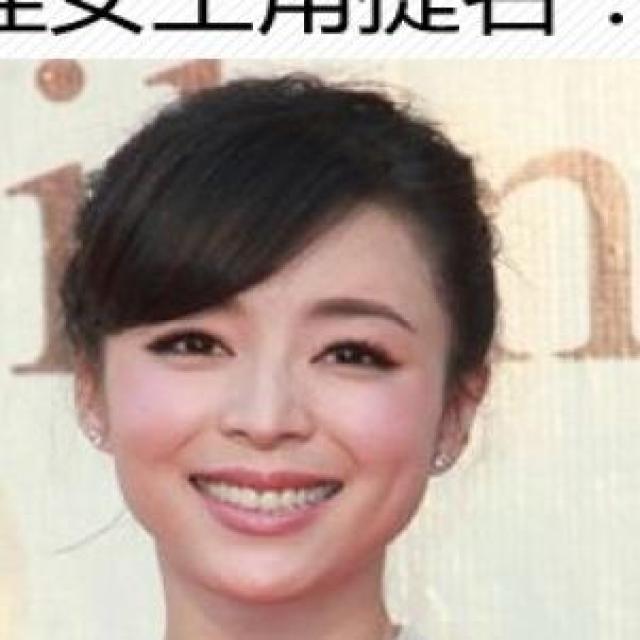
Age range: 21-44